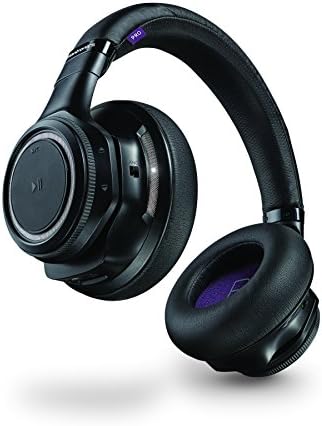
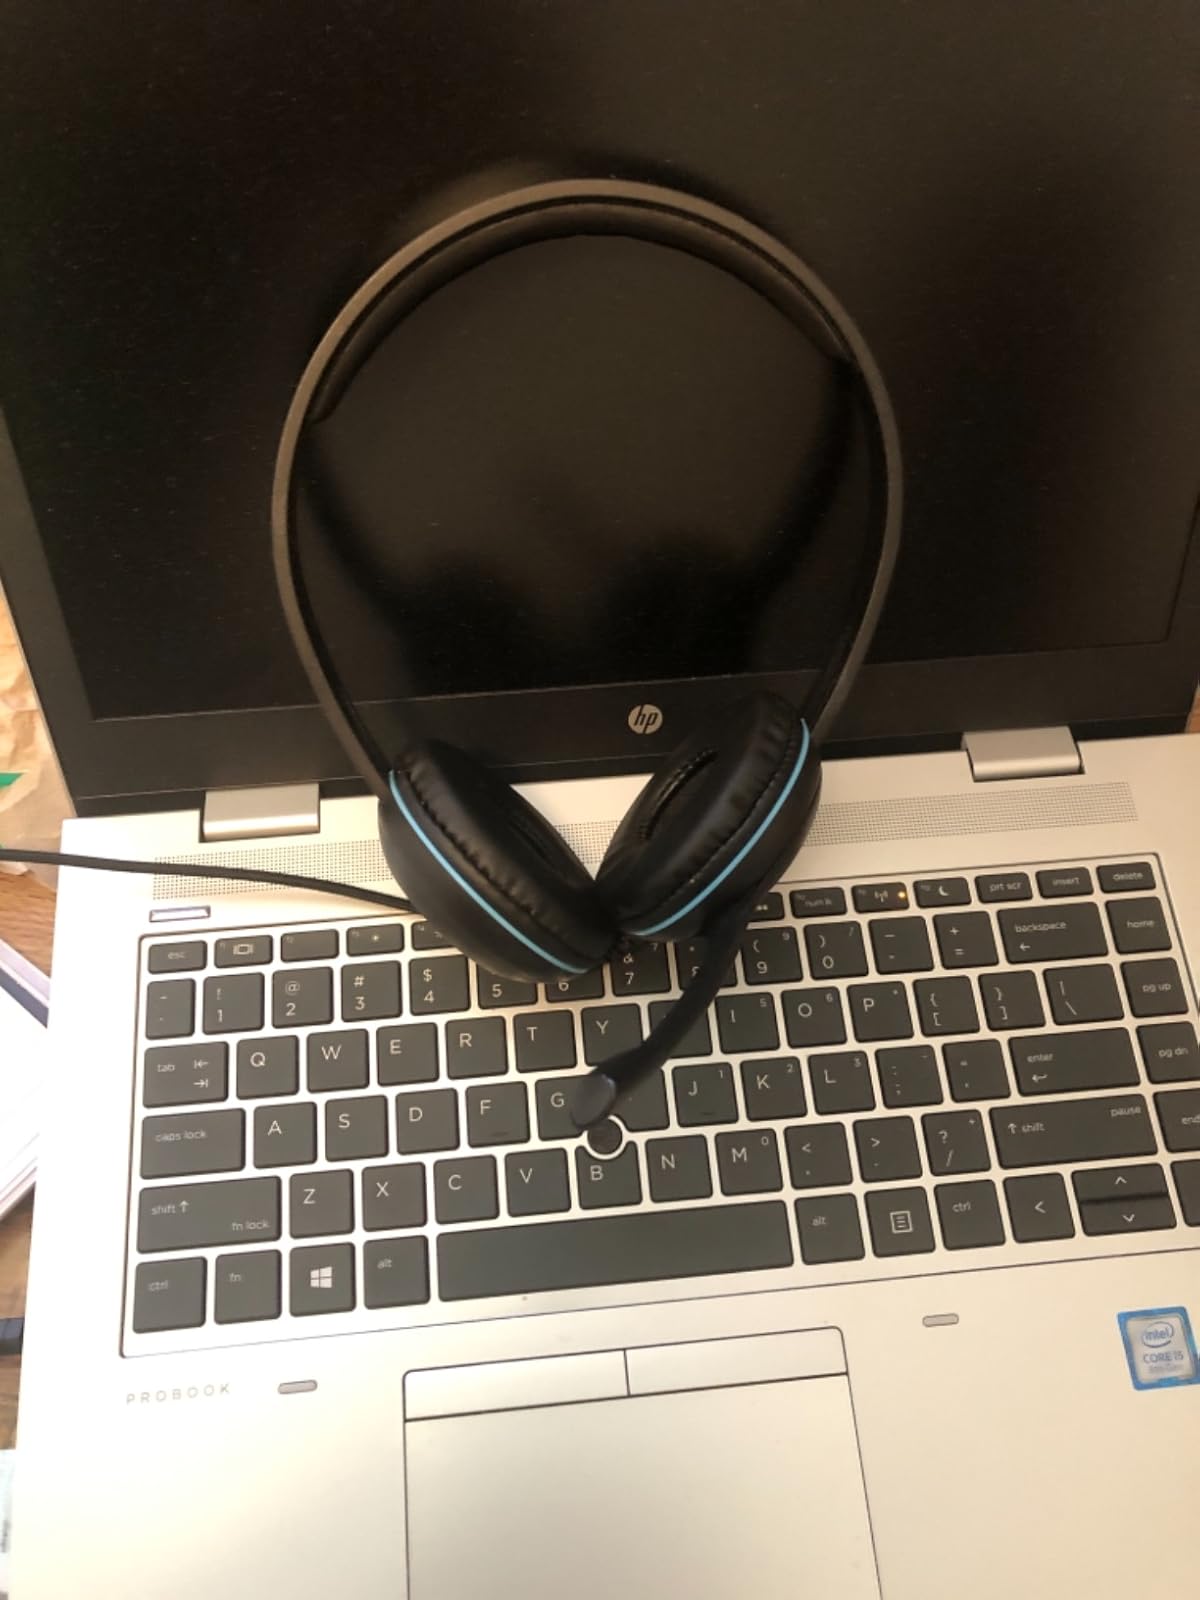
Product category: headphones
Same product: no